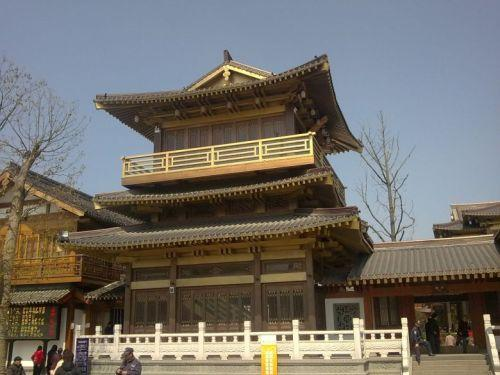
地标名称：香积寺
所在城市：杭州市·拱墅区